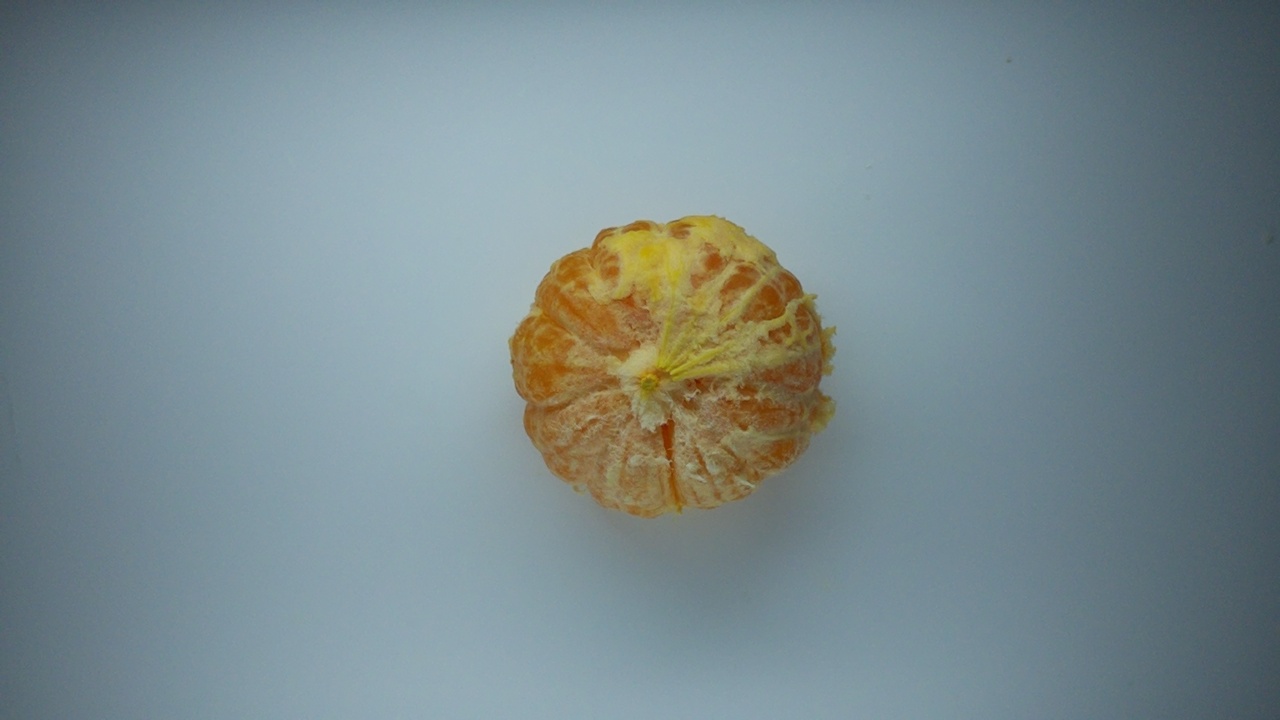
Label: trash